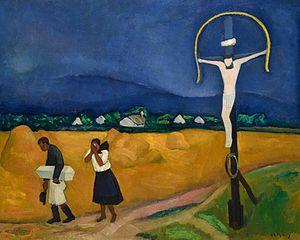
Les fauves hongrois, en dépit du fait qu’ils n'ont jamais constitué un groupe structuré, ont joué un rôle décisif au sein du mouvement avant-gardiste magyar. Leur point commun résidait dans le fait qu'ils étudiaient à Paris au début du XXᵉ siècle. Certains sont rentrés en Hongrie, d'autres sont restés à Paris et, forts de leurs acquis, y ont réalisé des œuvres fauvistes en même temps, à un ou deux ans d'intervalle, que leurs confrères français de renom.